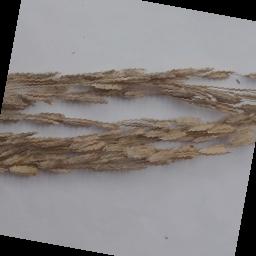
Label: Rice___Neck_Blast